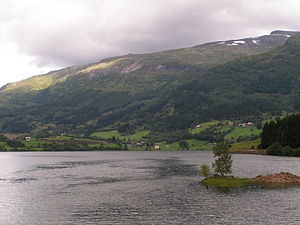
Gaula (Sogn og Fjordane) / Søer
Gaula er en elv i kommunerne Gaular og Førde i Vestland fylke i Norge. Gaula er hovedelven i Gaularvassdraget, et af de største vassdrag på Vestlandet, 73,8 kilometer langt og med afvandingsområde på 626 km².